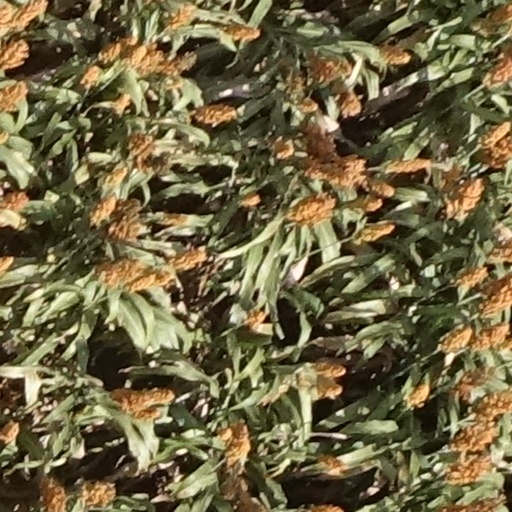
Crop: sorghum